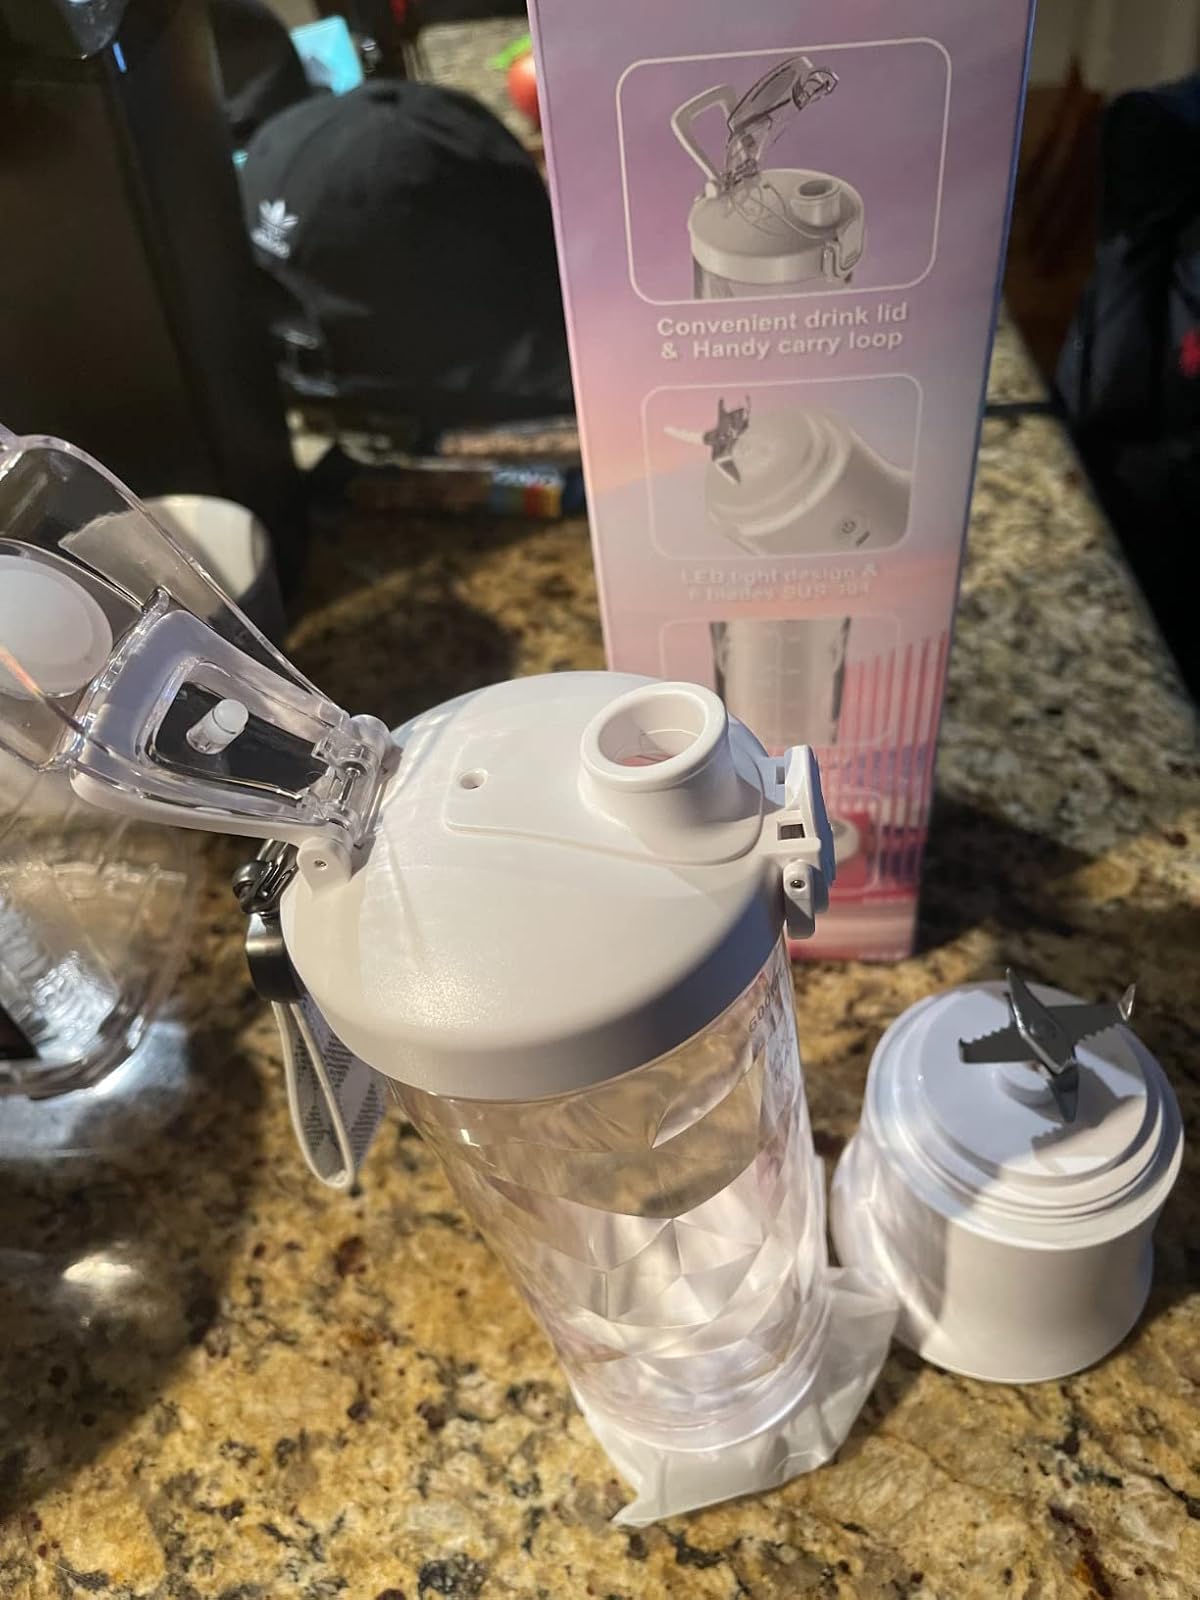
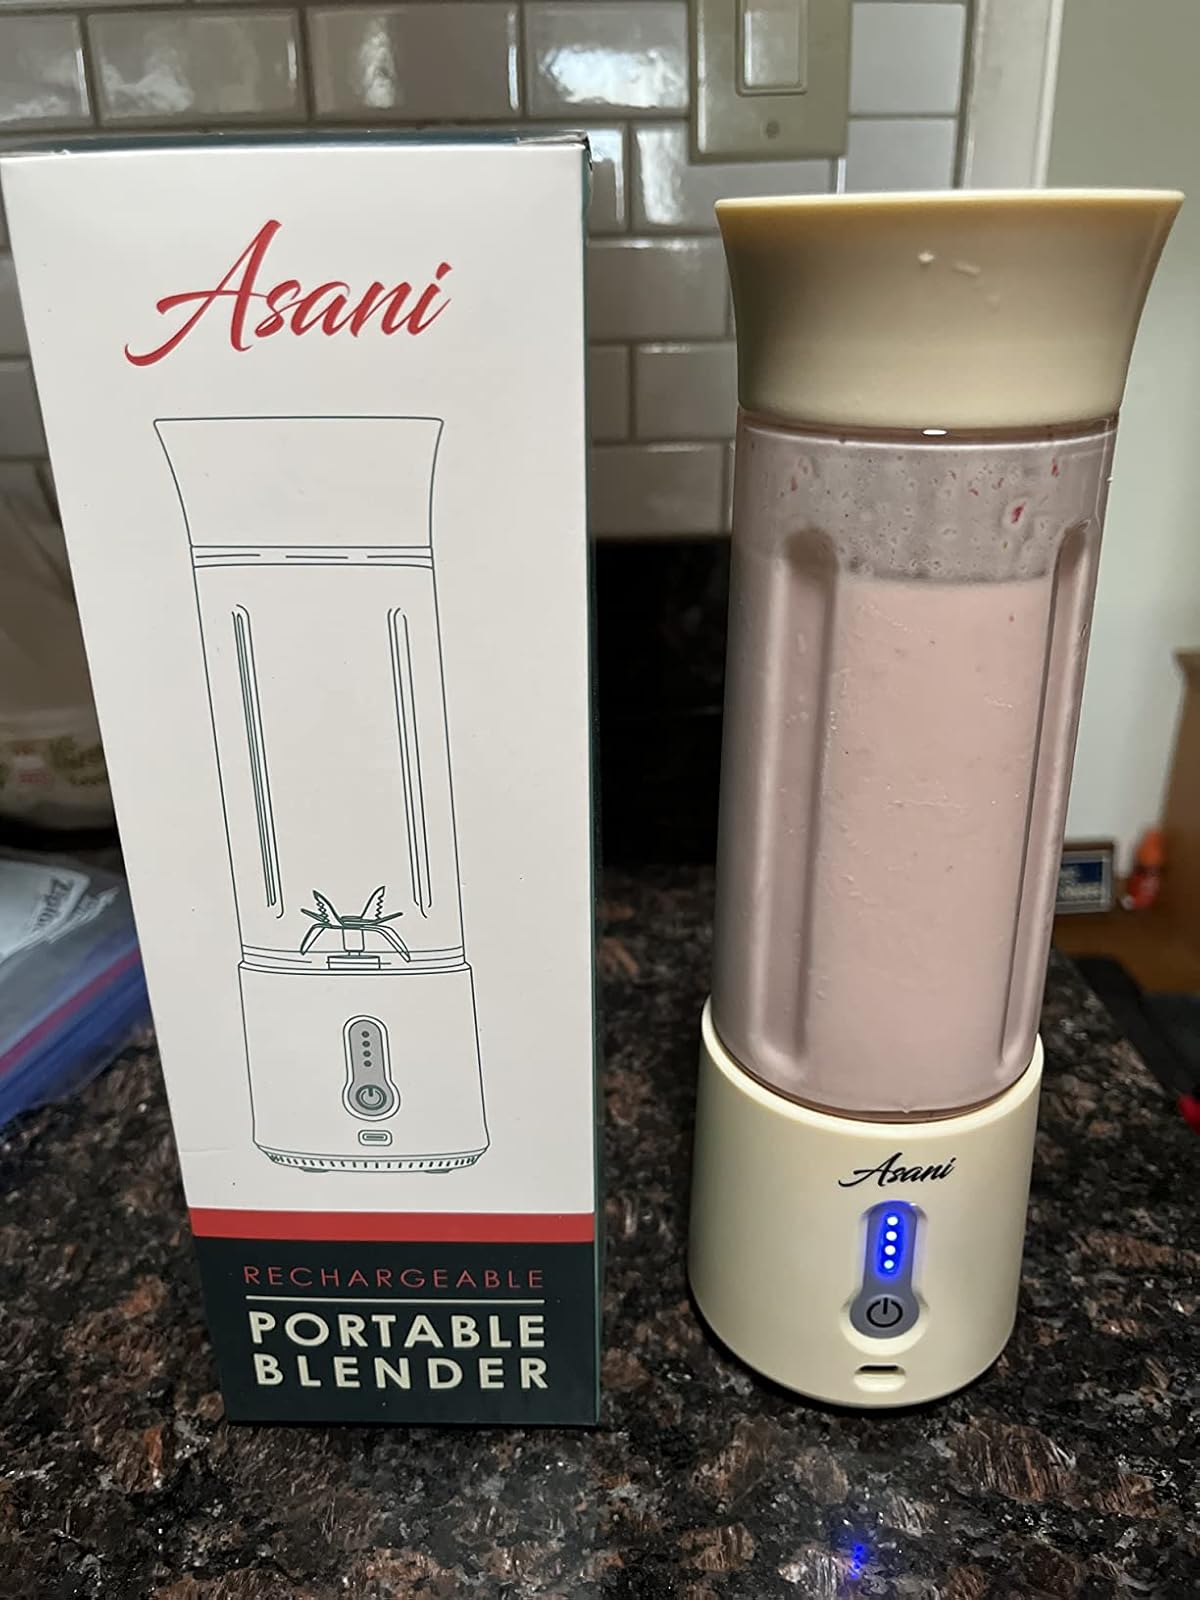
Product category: items_blender
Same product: no